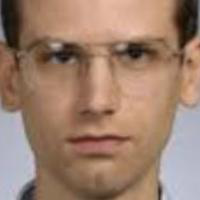
Age group: age 21-30